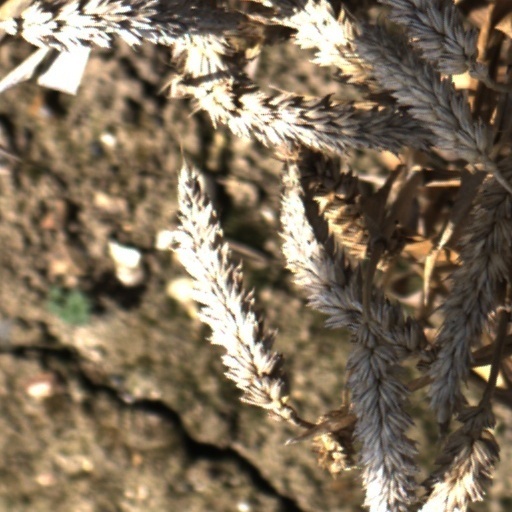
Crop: wheat